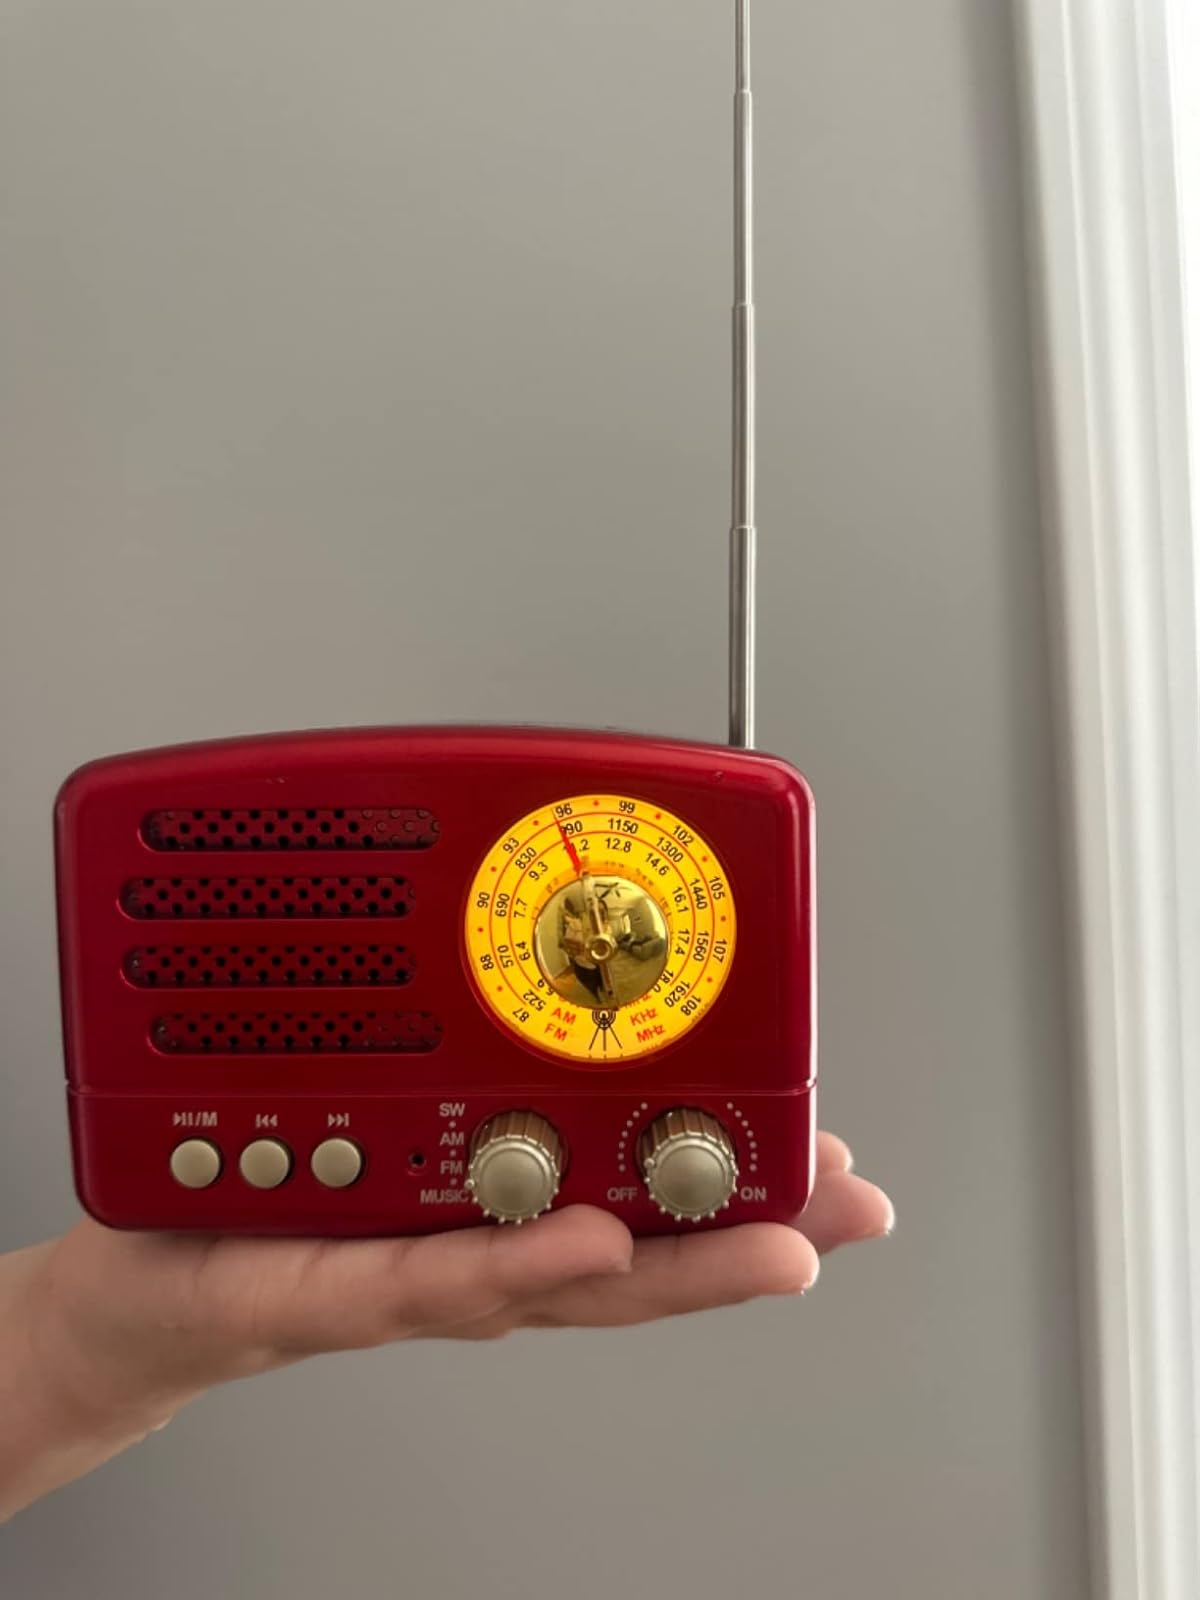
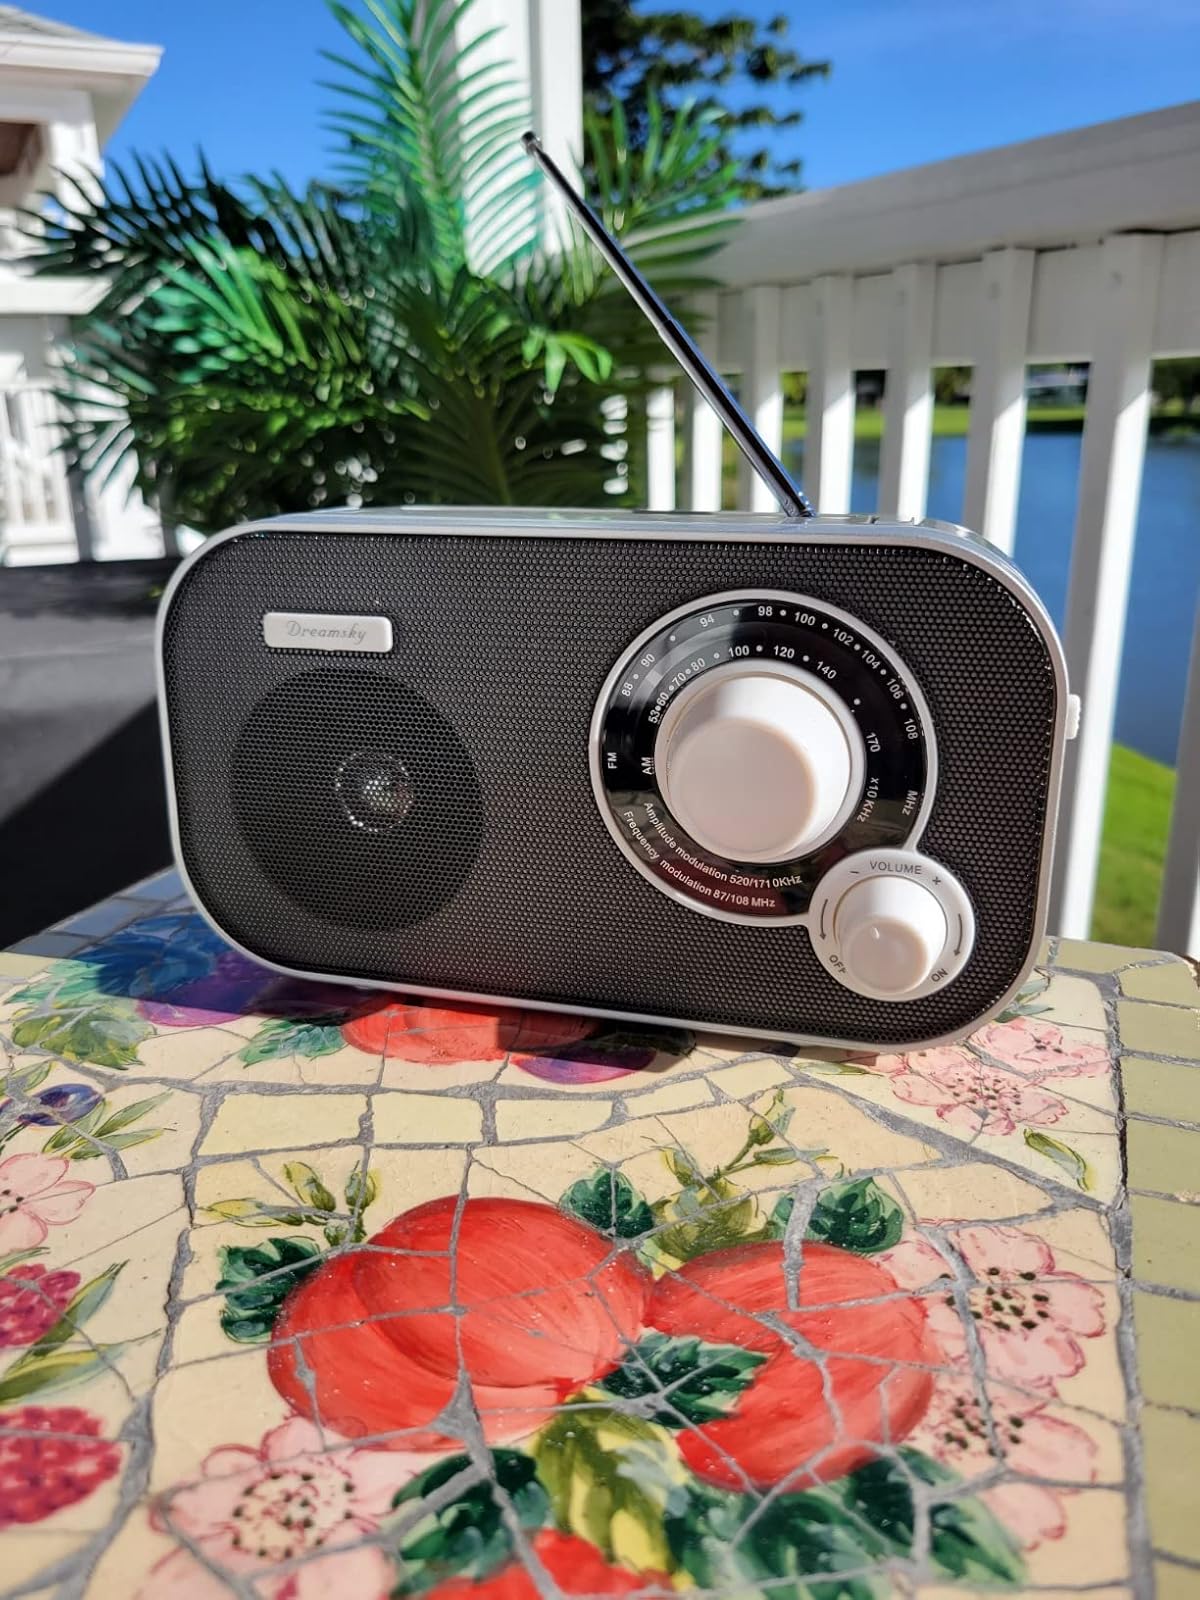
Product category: radio
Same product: no